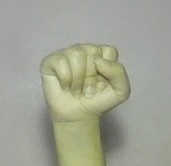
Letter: saad